Allegations of apartheid by country

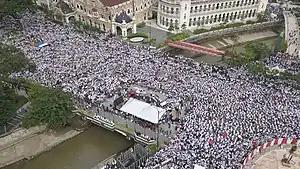
Thousands of Malaysian "bumiputeras" protesting against the ratification of ICERD.

Due to the concept of "Ketuanan Melayu" enshrined in the country's constitution, which directly translates to "Malay Supremacy", as well as "Bumiputera", Malaysia's structural institutions has been noted by many opposition groups, government critics and human rights observers as being analogous to apartheid in various forms. This has been noted specifically against its citizens who are of ethnic Chinese and Indian descent, as well as other various minorities. In Malaysia, a citizen who is not considered to be "bumiputera" faces obstacles and discrimination in matters such as economic freedom, education, healthcare and housing, leading to a "de facto" second-class citizen status. Malaysia is also one of the few countries in the world that is not a signatory to the International Convention on the Elimination of All Forms of Racial Discrimination (ICERD). A possible ratification in 2018 led to an anti-ICERD mass rally by Malay supremacists at the country's capital to prevent it, threatening a racial conflict if it does happen.